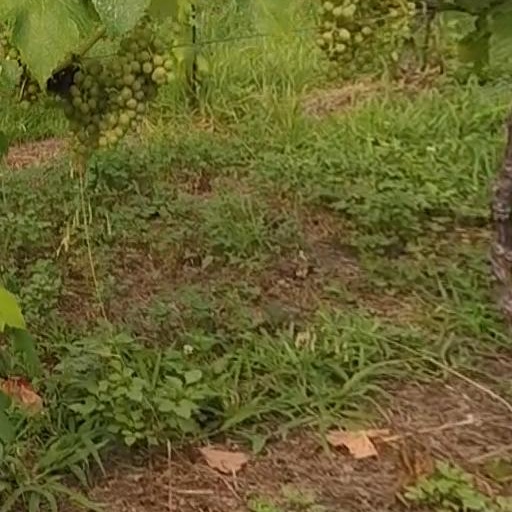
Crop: grape